Revolutions of 1848 in the Austrian Empire

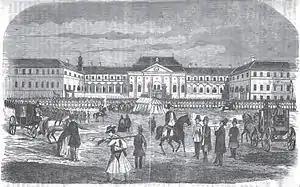
Slovak Volunteer Corps

Slovak Uprising was an uprising of Slovaks against Magyar (i.e. ethnic Hungarian) domination in the Western parts of Upper Hungary (present-day Western Slovakia), within the 1848/49 revolution in the Habsburg Monarchy. It lasted from September 1848 to November 1849. During this period Slovak patriots established the Slovak National Council as their political representation and military units known as the Slovak Volunteer Corps.